Venturi effect

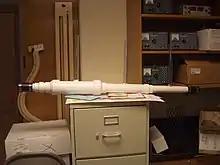
Venturi tube demonstration apparatus built out of PVC pipe and operated with a vacuum pump

The simplest apparatus is a tubular setup known as a Venturi tube or simply a Venturi (plural: "Venturis" or occasionally "Venturies"). Fluid flows through a length of pipe of varying diameter. To avoid undue aerodynamic drag, a Venturi tube typically has an entry cone of 30 degrees and an exit cone of 5 degrees.